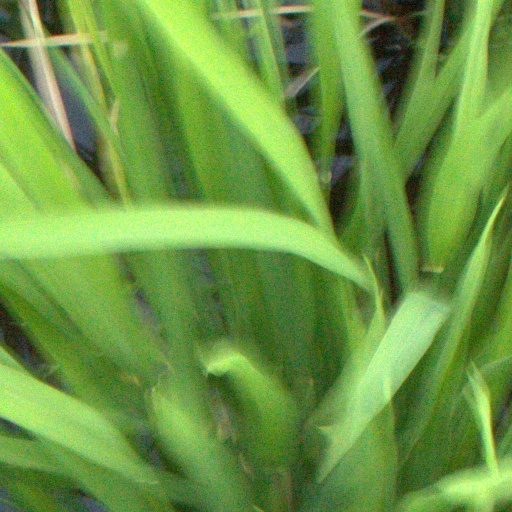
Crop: rice